Leonid Govorov

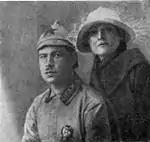
Govorov with his wife, 1923

In 1923 he met in Odessa, and later married Lydia Izdebska, the daughter of a former manager of a Polish estate. In 1924 their son Vladimir was born.